Sky position (RA, Dec in degrees): 175.904, 2.005
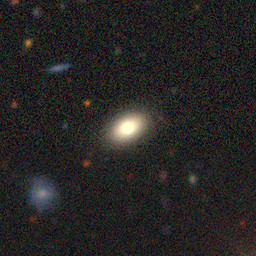
Galaxy morphology: In-between Round Smooth Galaxies